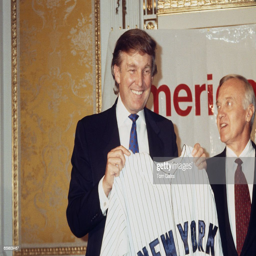
politician holding a shirt at an event .